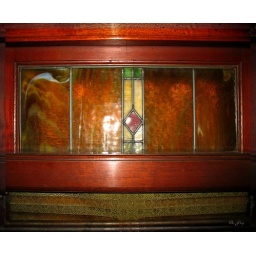
In beautiful condition, I believe this passenger/combine car was built by Levis, a railroad car manufacturer of the period.